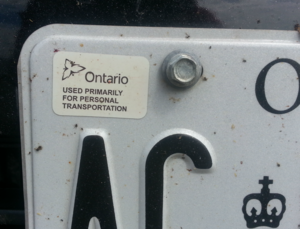
Vignette apposée aux plaques commerciales ontariennes pour identifier les véhicules exempts de certaines contraintes réglementaires autrement applicables aux véhicules commerciaux.